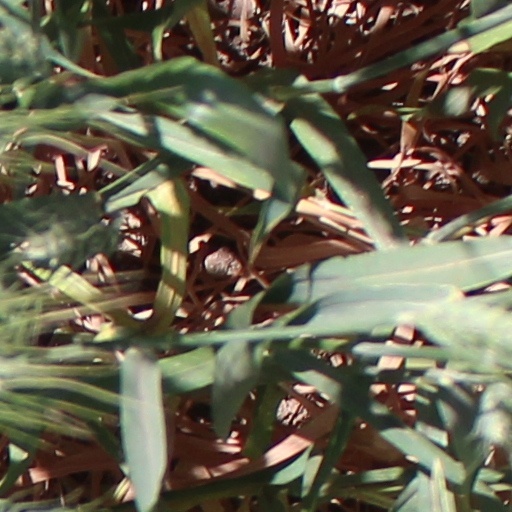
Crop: wheat